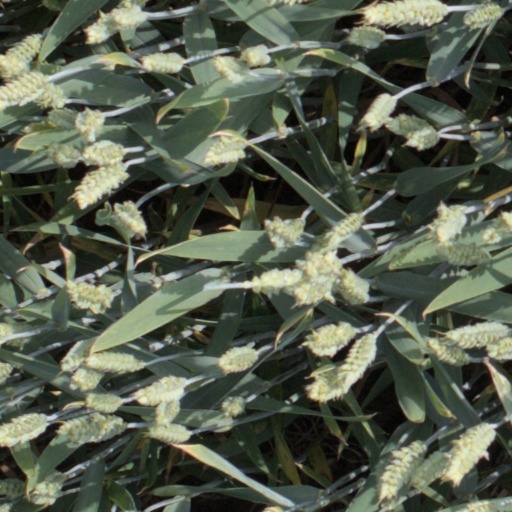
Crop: wheat